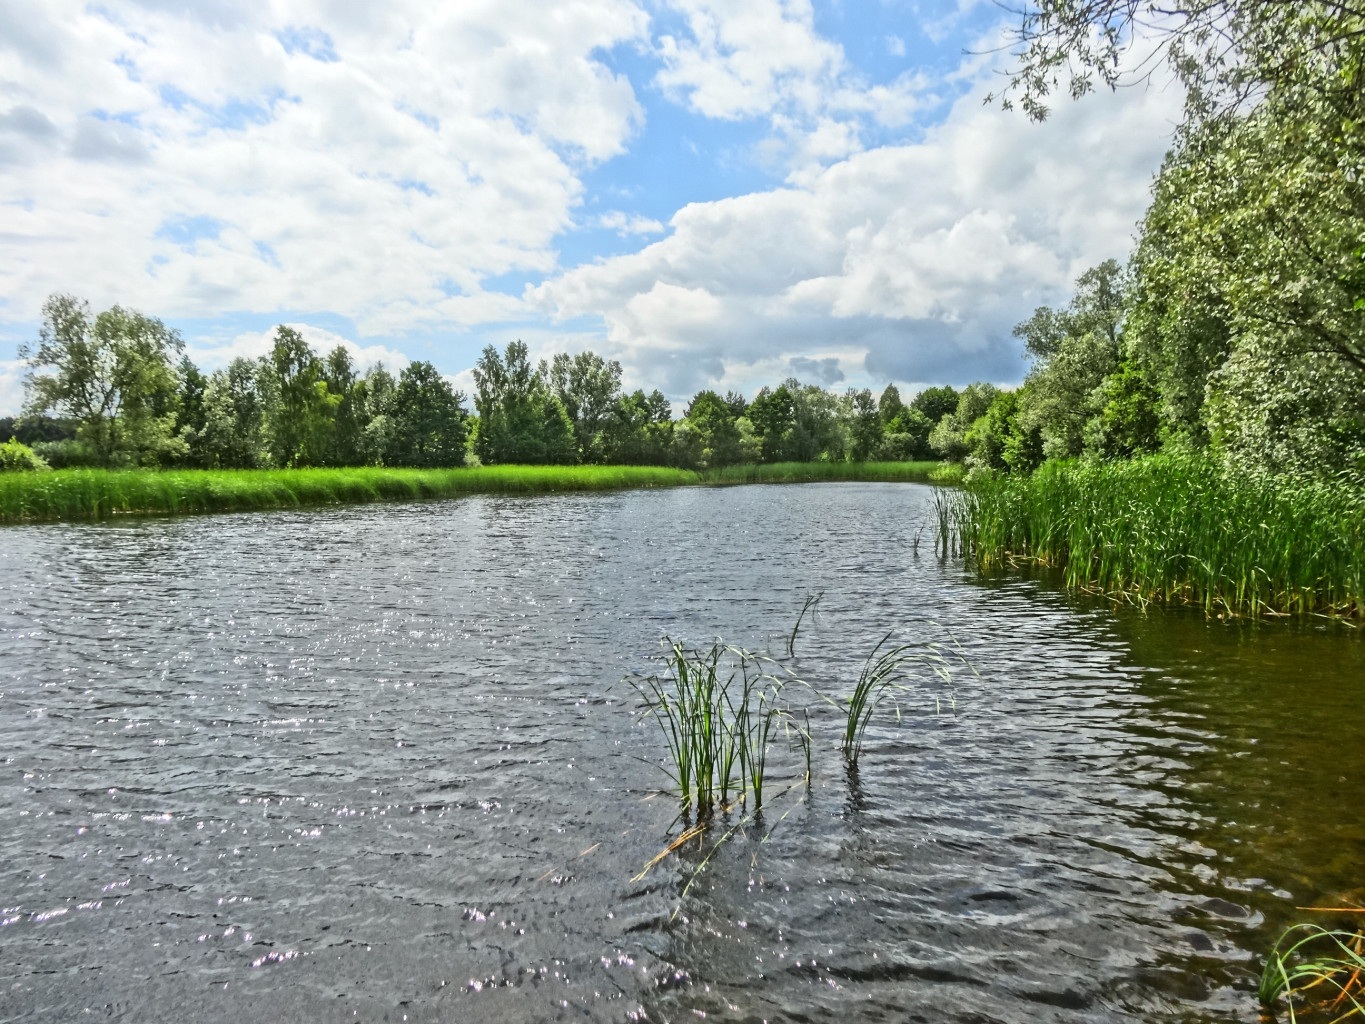
landscape, tree, water, nature, marsh, wilderness, lake, river, summer, ripple, pond, reflection, reservoir, waterway, body of water, poland, wetland, habitat, loch, fish pond, natural environment, pond park